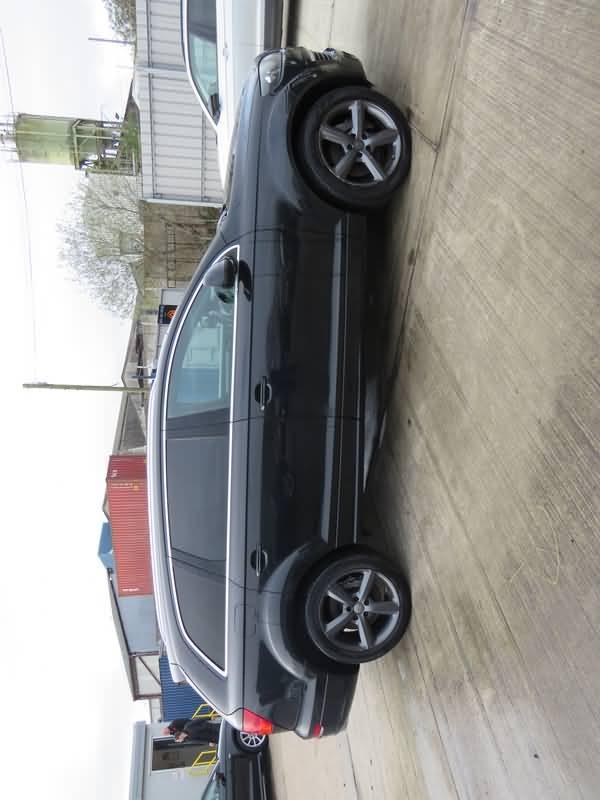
Aucun dommage détecté.
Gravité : aucun